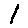
Label: 1